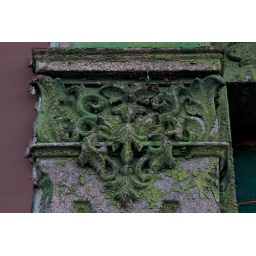
Peeling green paint on a column of an abandoned building in Fishtown.